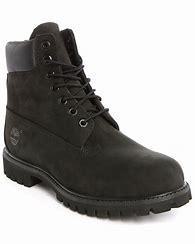
Brand: Timberland
Model: 6